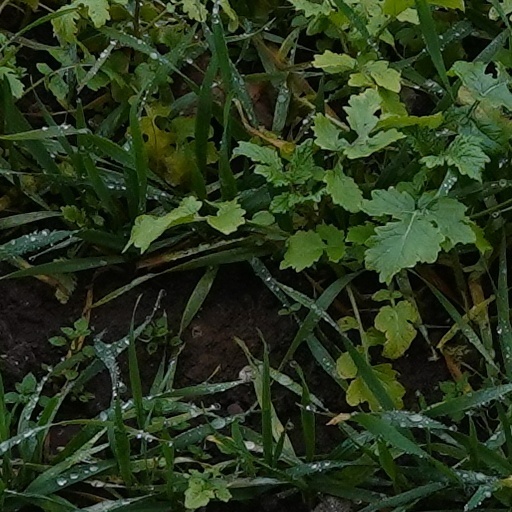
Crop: wheat